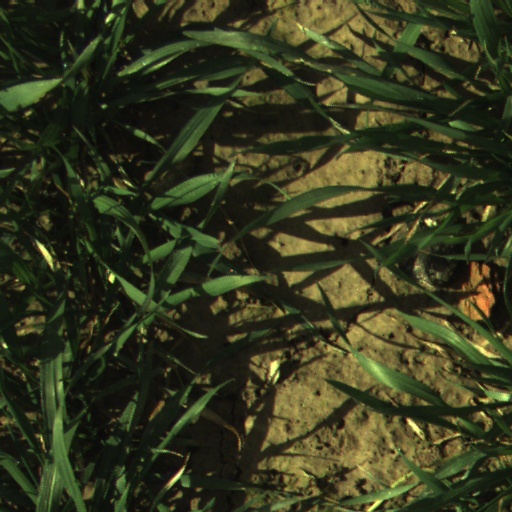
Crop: wheat